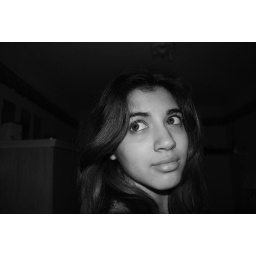
In the dark night in black and white you'll see me for who I am.